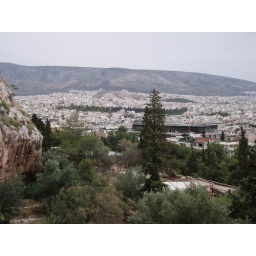
A sea of white houses in Athens